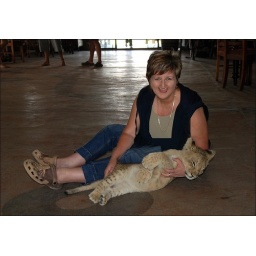
There's a lion in the bar